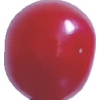
Label: cherry_sour